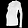
Label: Pullover